Pet Sounds

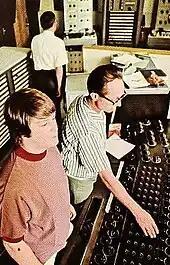
Wilson usurped standard studio protocols of the era that limited console use to assigned engineers.

By contrast, Spencer Davis of the Spencer Davis Group stated he became "a fan" of the Beach Boys after repeated listens of the album, calling Wilson "a great record producer." Eric Clapton, then with Cream, said his band "loved the album" and deemed Wilson "without doubt a pop genius." Andrew Loog Oldham told the magazine: "I think that "Pet Sounds" is the most progressive album of the year in as much as Rimsky-Korsakov's "Scheherazade" was. It's the pop equivalent of that, a complete exercise in pop music." In separate "Melody Maker" coverage, Mick Jagger of the Rolling Stones voiced his dislike of the album's songwriting, despite enjoying the record and its harmonies, while John Lennon acknowledged that Wilson was "doing some very great things". By late 1966, the magazine declared "Pet Sounds" and the Beatles' "Revolver" joint recipients of its "Pop Album of the Year" honor, explaining that its panel had deadlocked in debate before compromising on the dual selection.